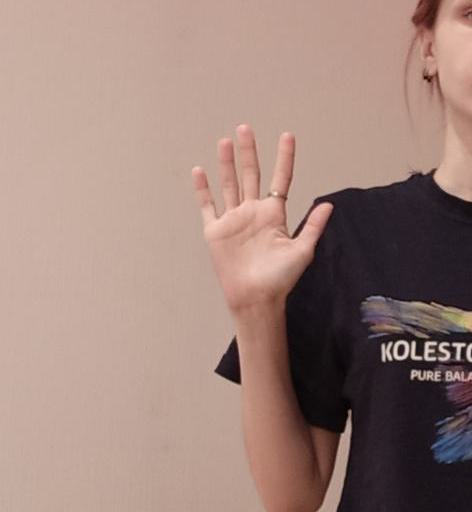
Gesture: palm